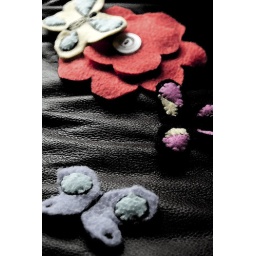
A red fleece flower with a button center surrounded by fleece butterflies with effects.